Newell Sill Jenkins

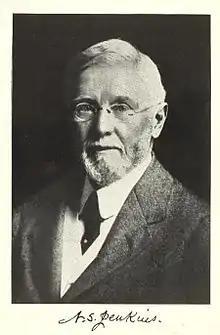
Newell Sill Jenkins

Newell Sill Jenkins (* December 29, 1840 Falmouth, Massachusetts — September 25, 1919 Le Havre, France) was an American dentist who practiced most of his life in Dresden, Germany. He developed and improved the "Jenkins porcelain enamel", thus making a composition of porcelain paste into porcelain inlays, dental crowns and bridges. He is thus the founder of aesthetic dentistry.